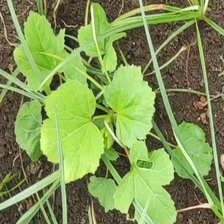
Weed species: Little_Mallow(Malva parviflora)